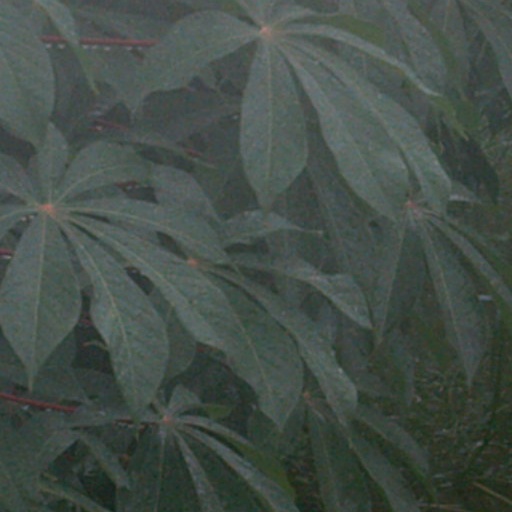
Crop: cassava